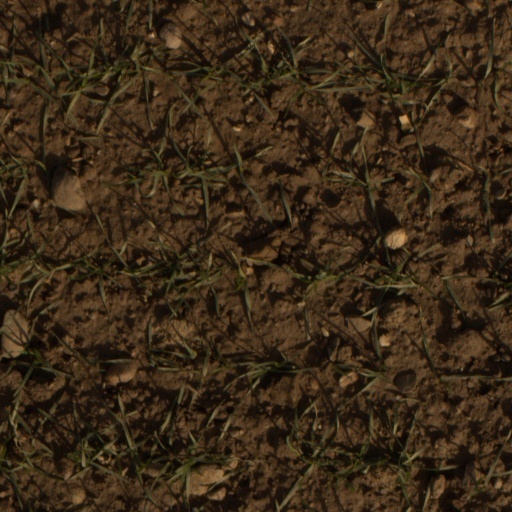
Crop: wheat